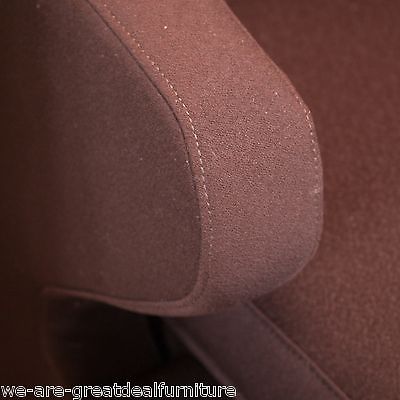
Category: sofa